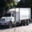
Label: truck